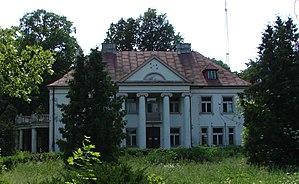
Leszno est un village de la gmina de Kutno, du powiat de Kutno, dans la voïvodie de Łódź, situé dans le centre de la Pologne.